Ellicott's Mills Historic District

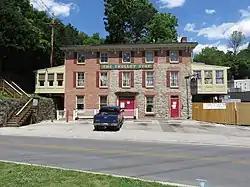
Former 19th-century tavern pictured in 2020

Ellicott's Mills Historic District is a national historic district at Oella, Baltimore County, Maryland, United States. It is on the east bank of the Patapsco River, opposite Ellicott City. This historic district designation relates to the industrial operations of the Ellicott family from the 1770s through the mid-19th century. It consists of the sites of historic buildings including: an 18th-century building, a section of an 18th-century mill incorporated in a 20th-century factory, a 19th-century tavern, 19th-century workers housing, and an 1859 Italianate villa built by John Ellicott. Historically, these industrious mills were served by the major east–west route in Maryland during the early 19th century, the old National Pike. Also in the district is the mammoth multi-story Wilkins-Rogers Company flour plant, which is located on the site of the 1792 Ellicott Flour Mill, the first merchant flour mill in the United States.